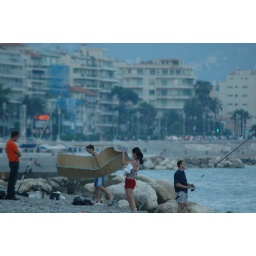
A girl throwing out a mat at the beach in Nice